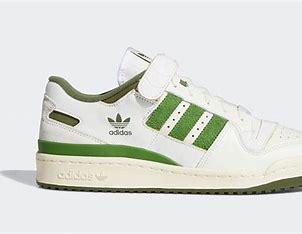
Brand: Adidas
Model: Forum Cl